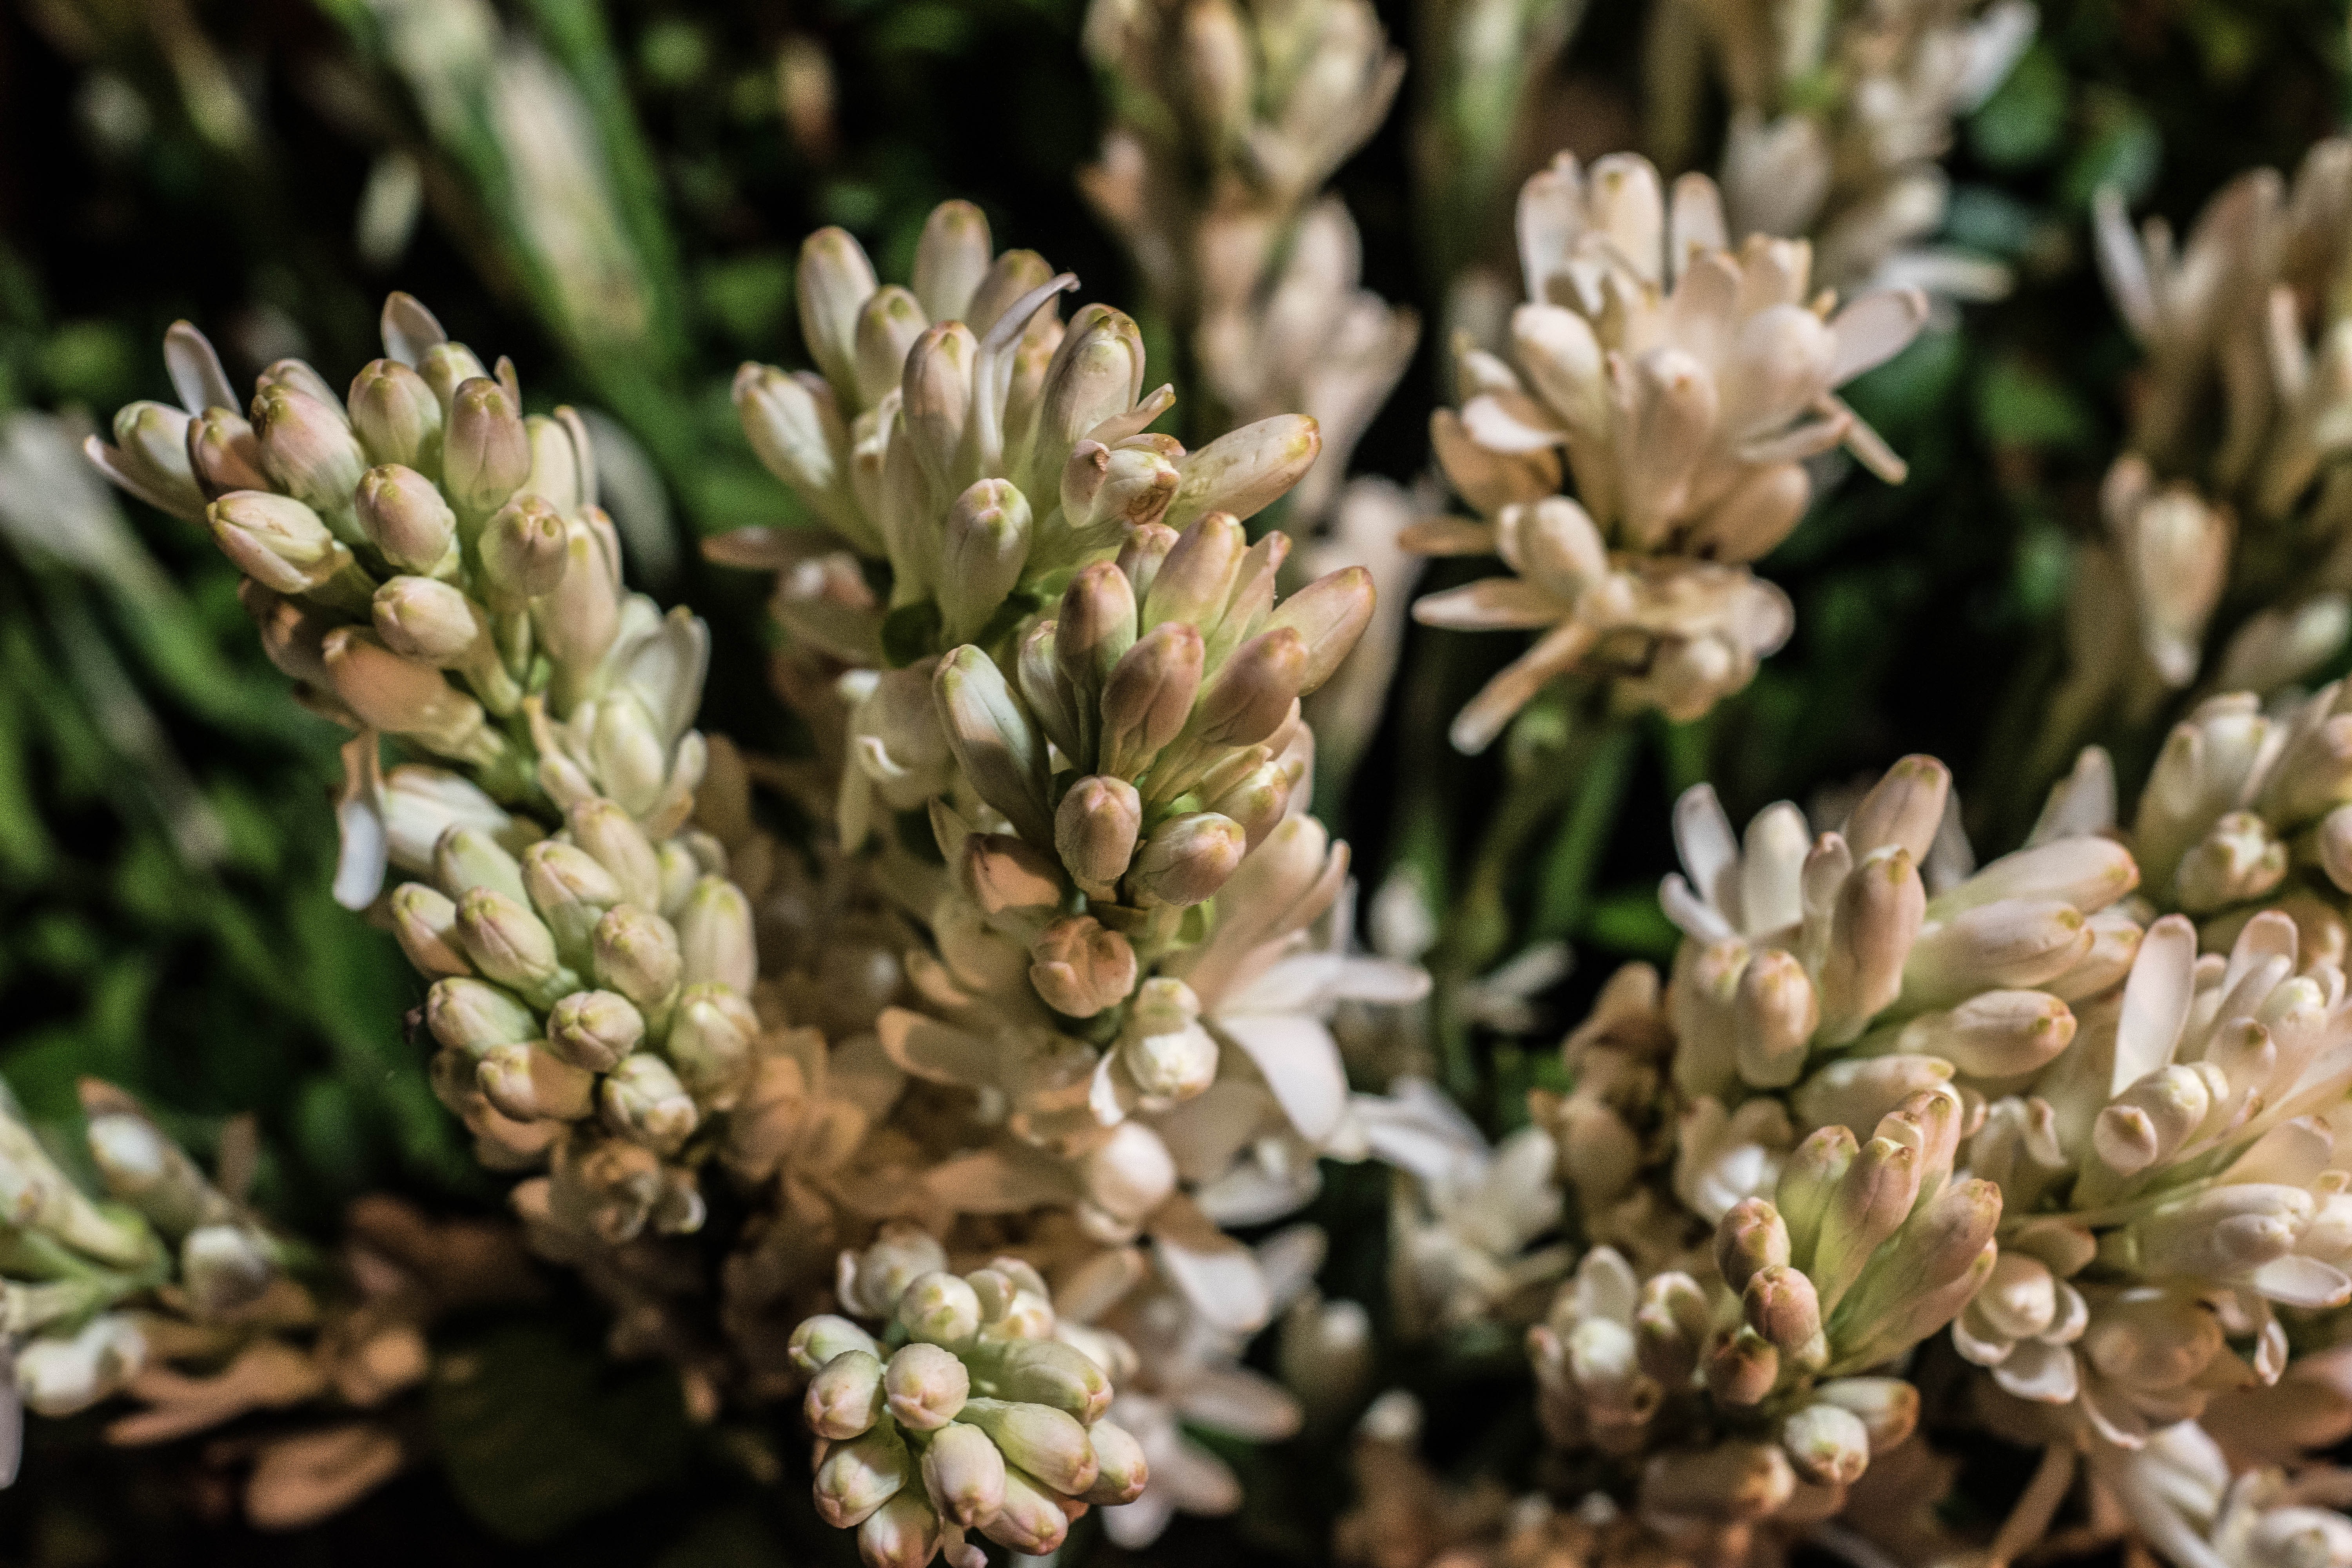
tree, blossom, plant, white, flower, botany, flora, wildflower, shrub, macro photography, flowering plant, grass family, land plant, branched asphodel, rock samphire, rajanigandha flower, tuberose flower, rajnigandha